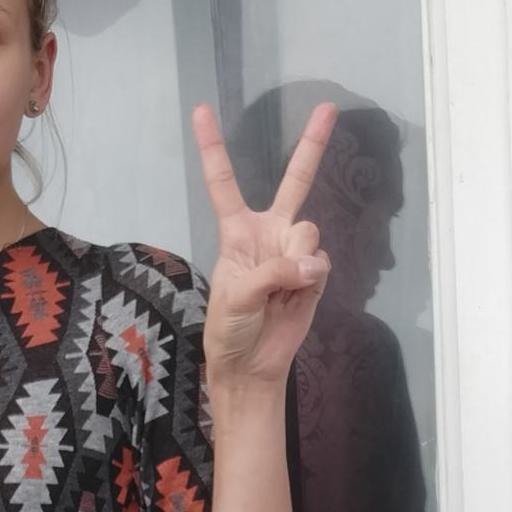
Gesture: peace